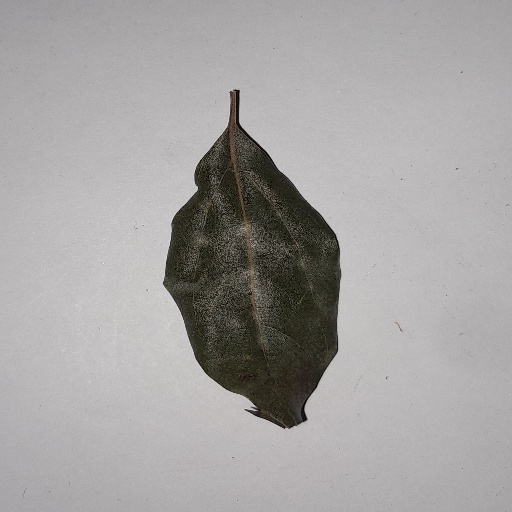
Species: Camphor
Leaf condition: Bacterial Spot